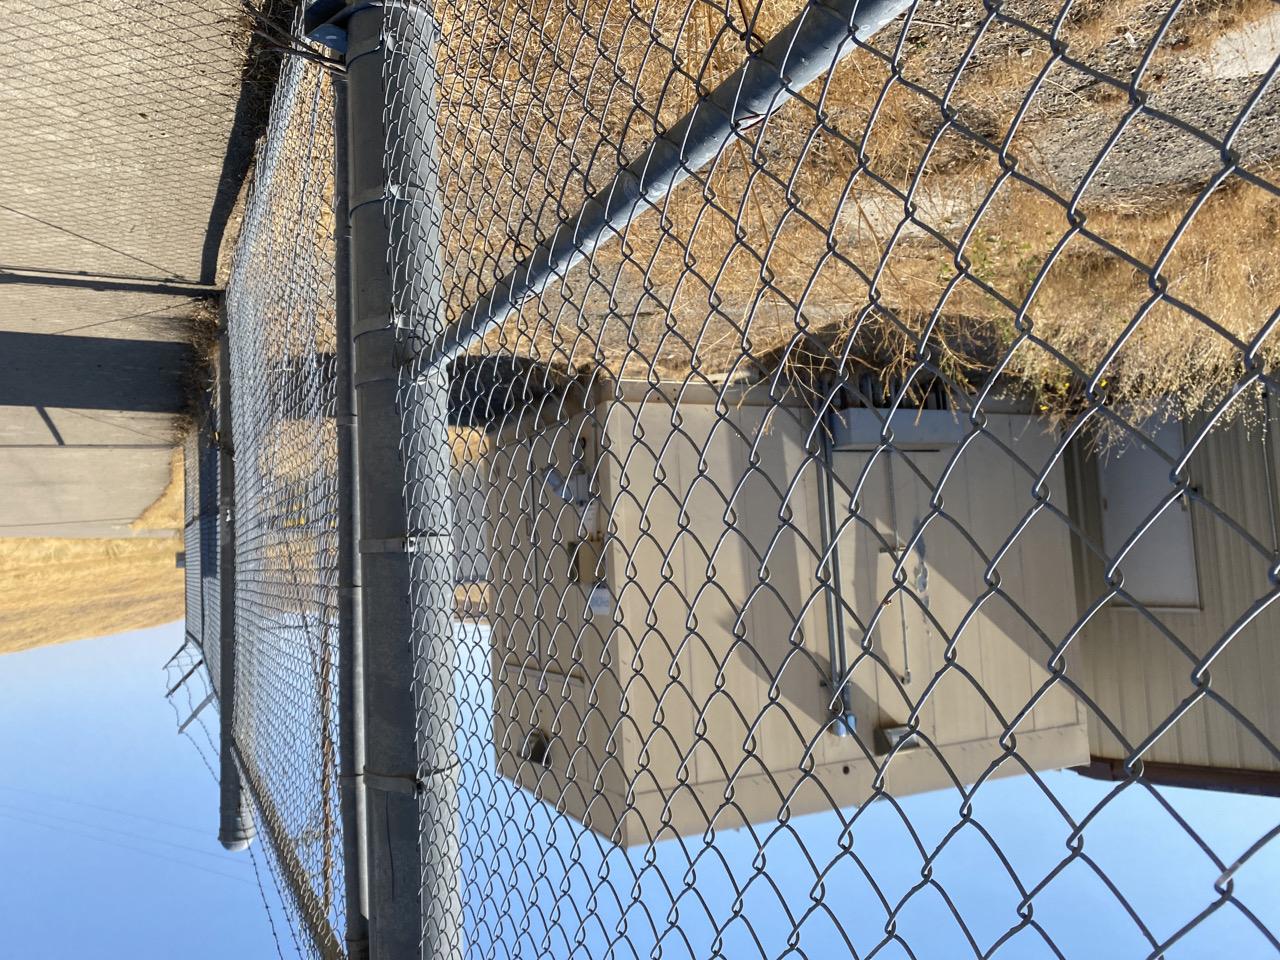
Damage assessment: no_damage